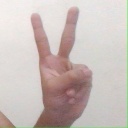
अक्षर: क